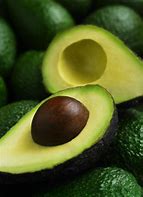
Label: Avocado